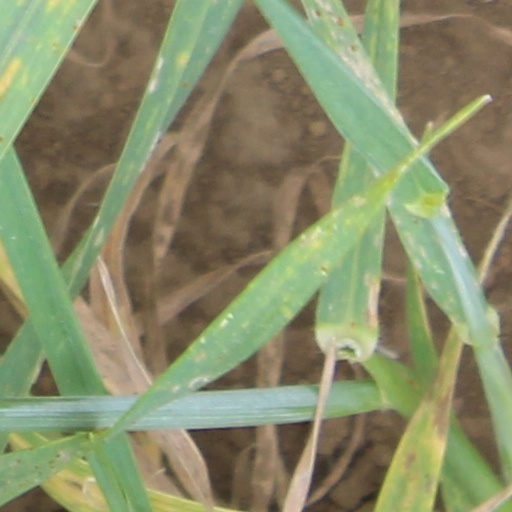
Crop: wheat